Fantômas (1932 film)

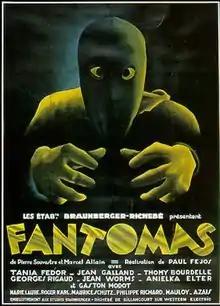

Fantômas is a 1932 French crime horror film directed by Pál Fejös and starring Jean Galland, Tania Fédor and Thomy Bourdelle. It features the popular pulp character Fantômas, a supercriminal, and his nemesis Inspector Juve. It was loosely based on the original "Fantômas" novel by Marcel Allain and Pierre Souvestre. The film was one of a number of Fantômas adaptations made during the 20th century.